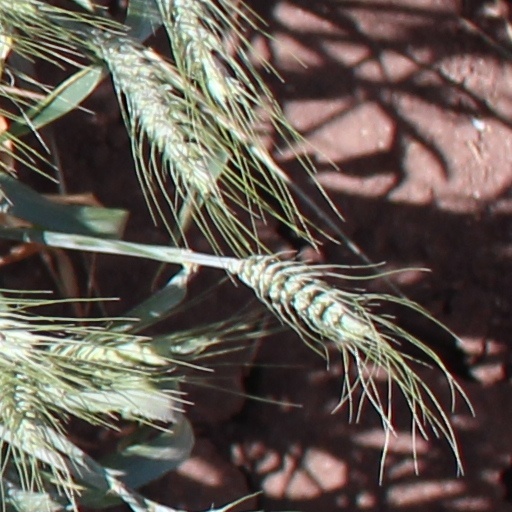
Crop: wheat